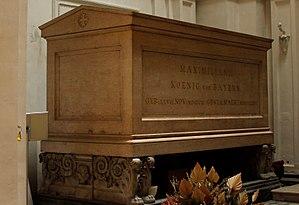
L'église des Théatins est un édifice religieux catholique sis sur la place de l'Odéon, à côté du Palais Moy, au cœur de la ville de Munich en Bavière. De style baroque elle fut construite au XVIIe siècle pour les pères Théatins qui la desservirent jusqu'au début du XIXe siècle.
Maximilien II de Bavière fut de 1848 à 1864 le troisième roi de Bavière. Il est le fils aîné de Louis Iᵉʳ de Bavière et de son épouse Thérèse de Saxe-Hildburghausen.